Morong, Rizal

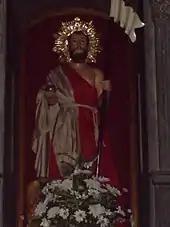
St. Jerome image displayed at the main altar of the church during his feast day

During the period of Spanish colonization, this building housed the Comandacia del Distrito Politico-Militar de Morong, the seat of Government for the Distrito. It was originally made of adobe stones, hard wood and galvanized iron sheets for roofing. During the early American period, it was converted into a school. It was damaged after the second world war, but rebuilt with alterations and continued to be used as a primary school building. It was later torn down and rebuilt using reinforced concrete materials. It was used as the municipal office building for the government of Morong. Currently, the second floor of the building serves as a museum which can be visited today.